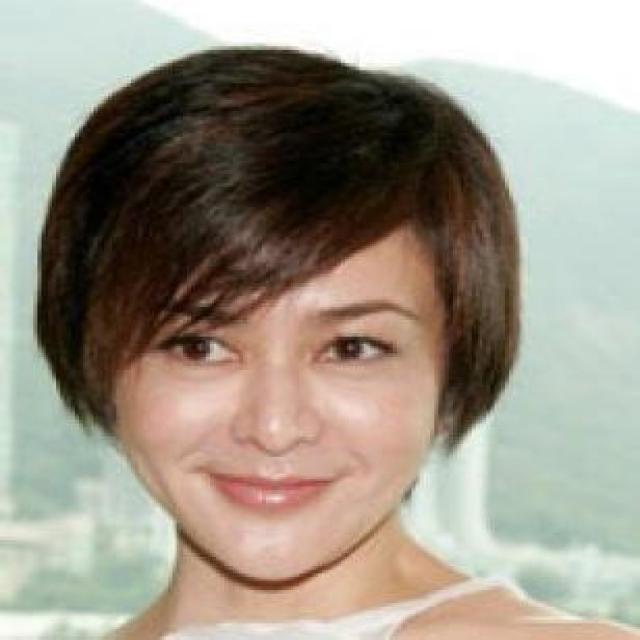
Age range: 21-44